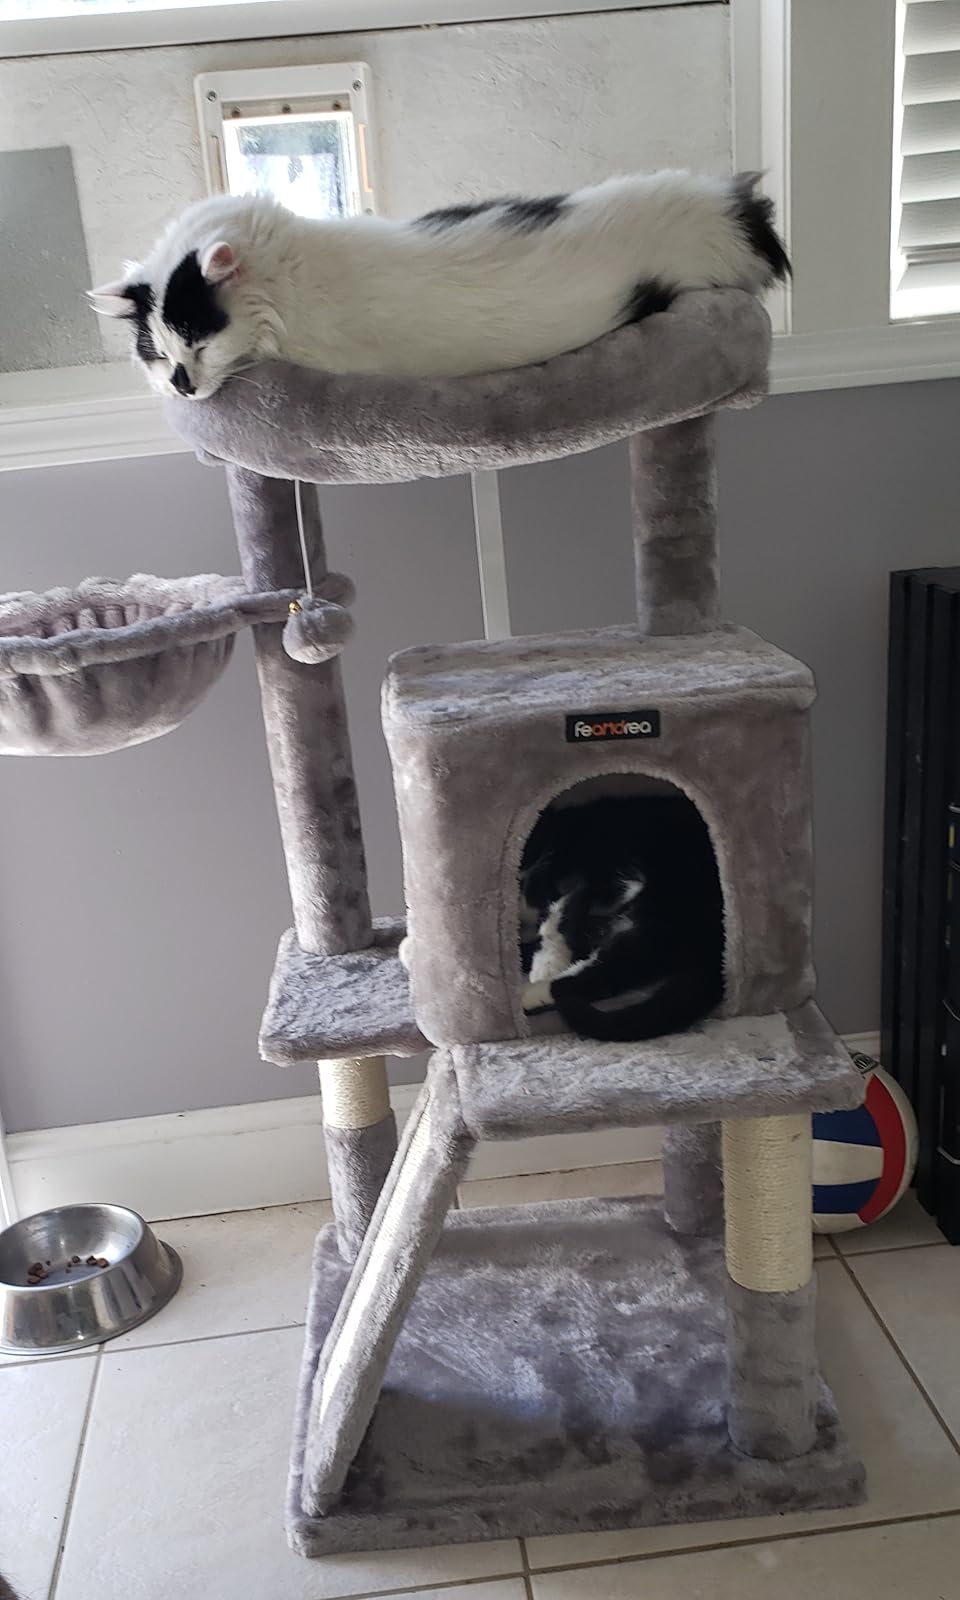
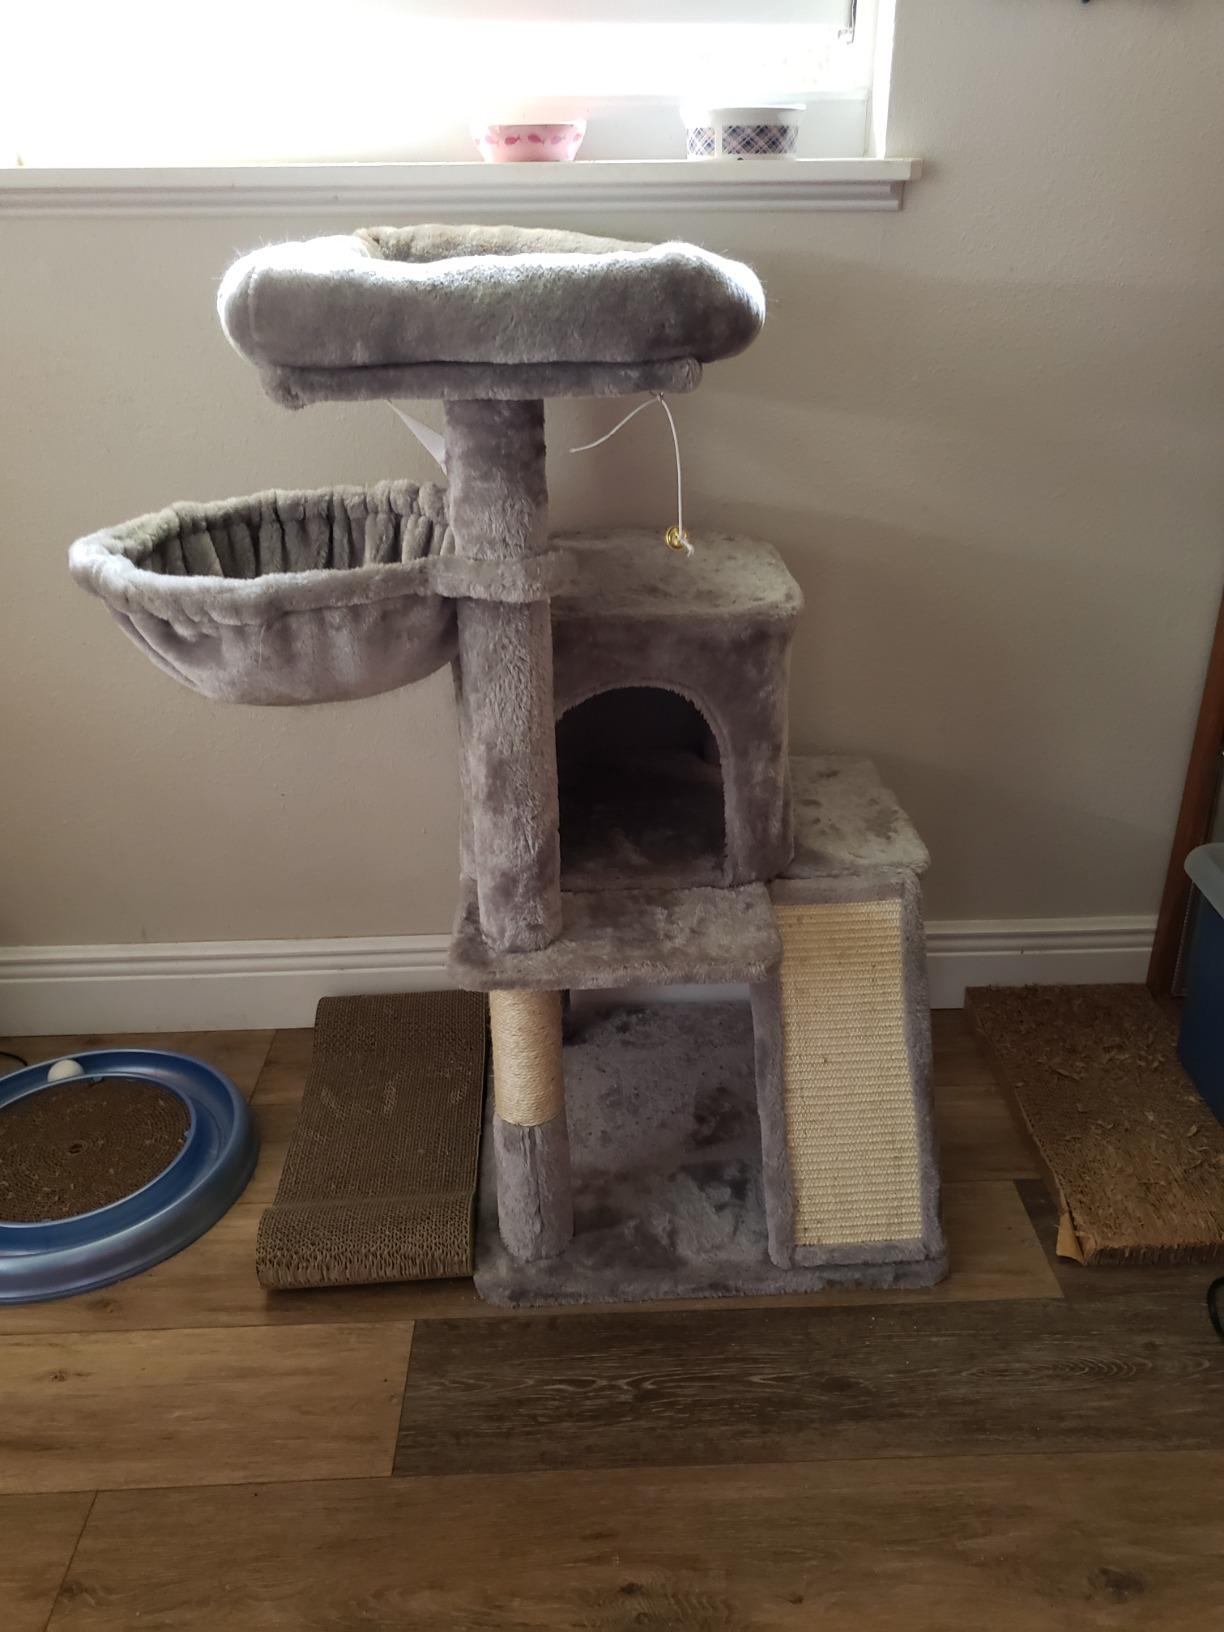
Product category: items_cat tree
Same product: yes